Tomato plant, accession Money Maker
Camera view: vertical (180 deg); turntable rotation: 90 degrees
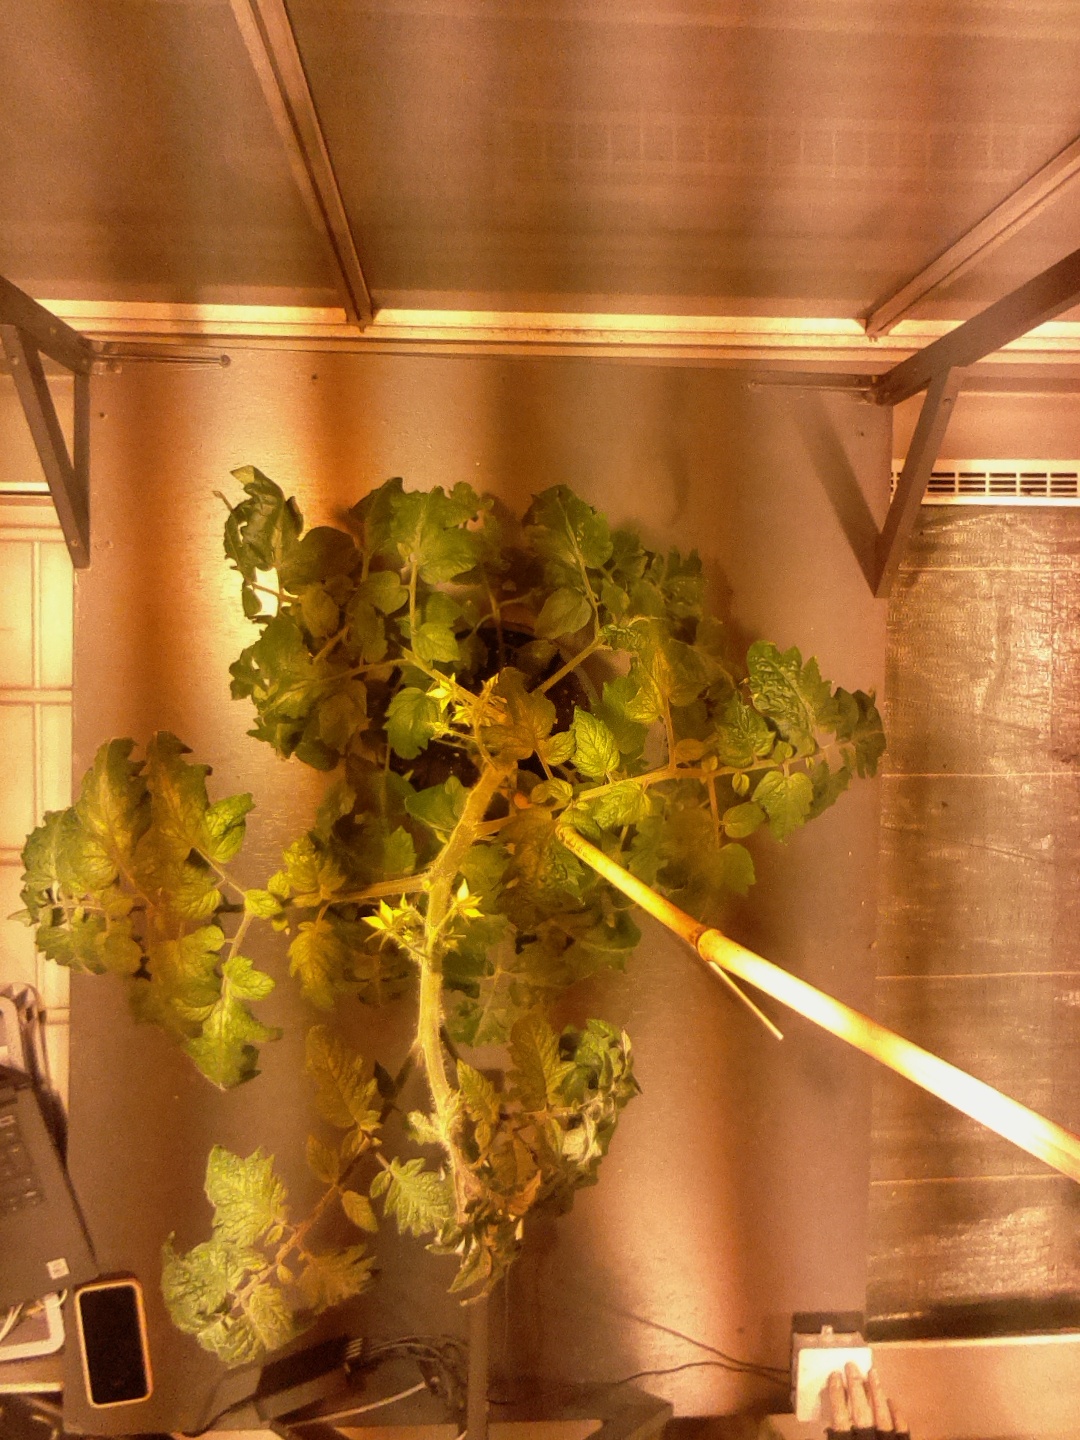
BBCH growth stage 69: End of flowering, 90%-100% of flowers open, more petals falling